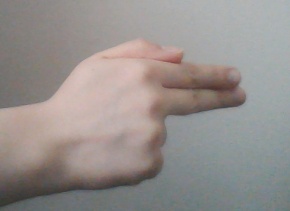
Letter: ghain